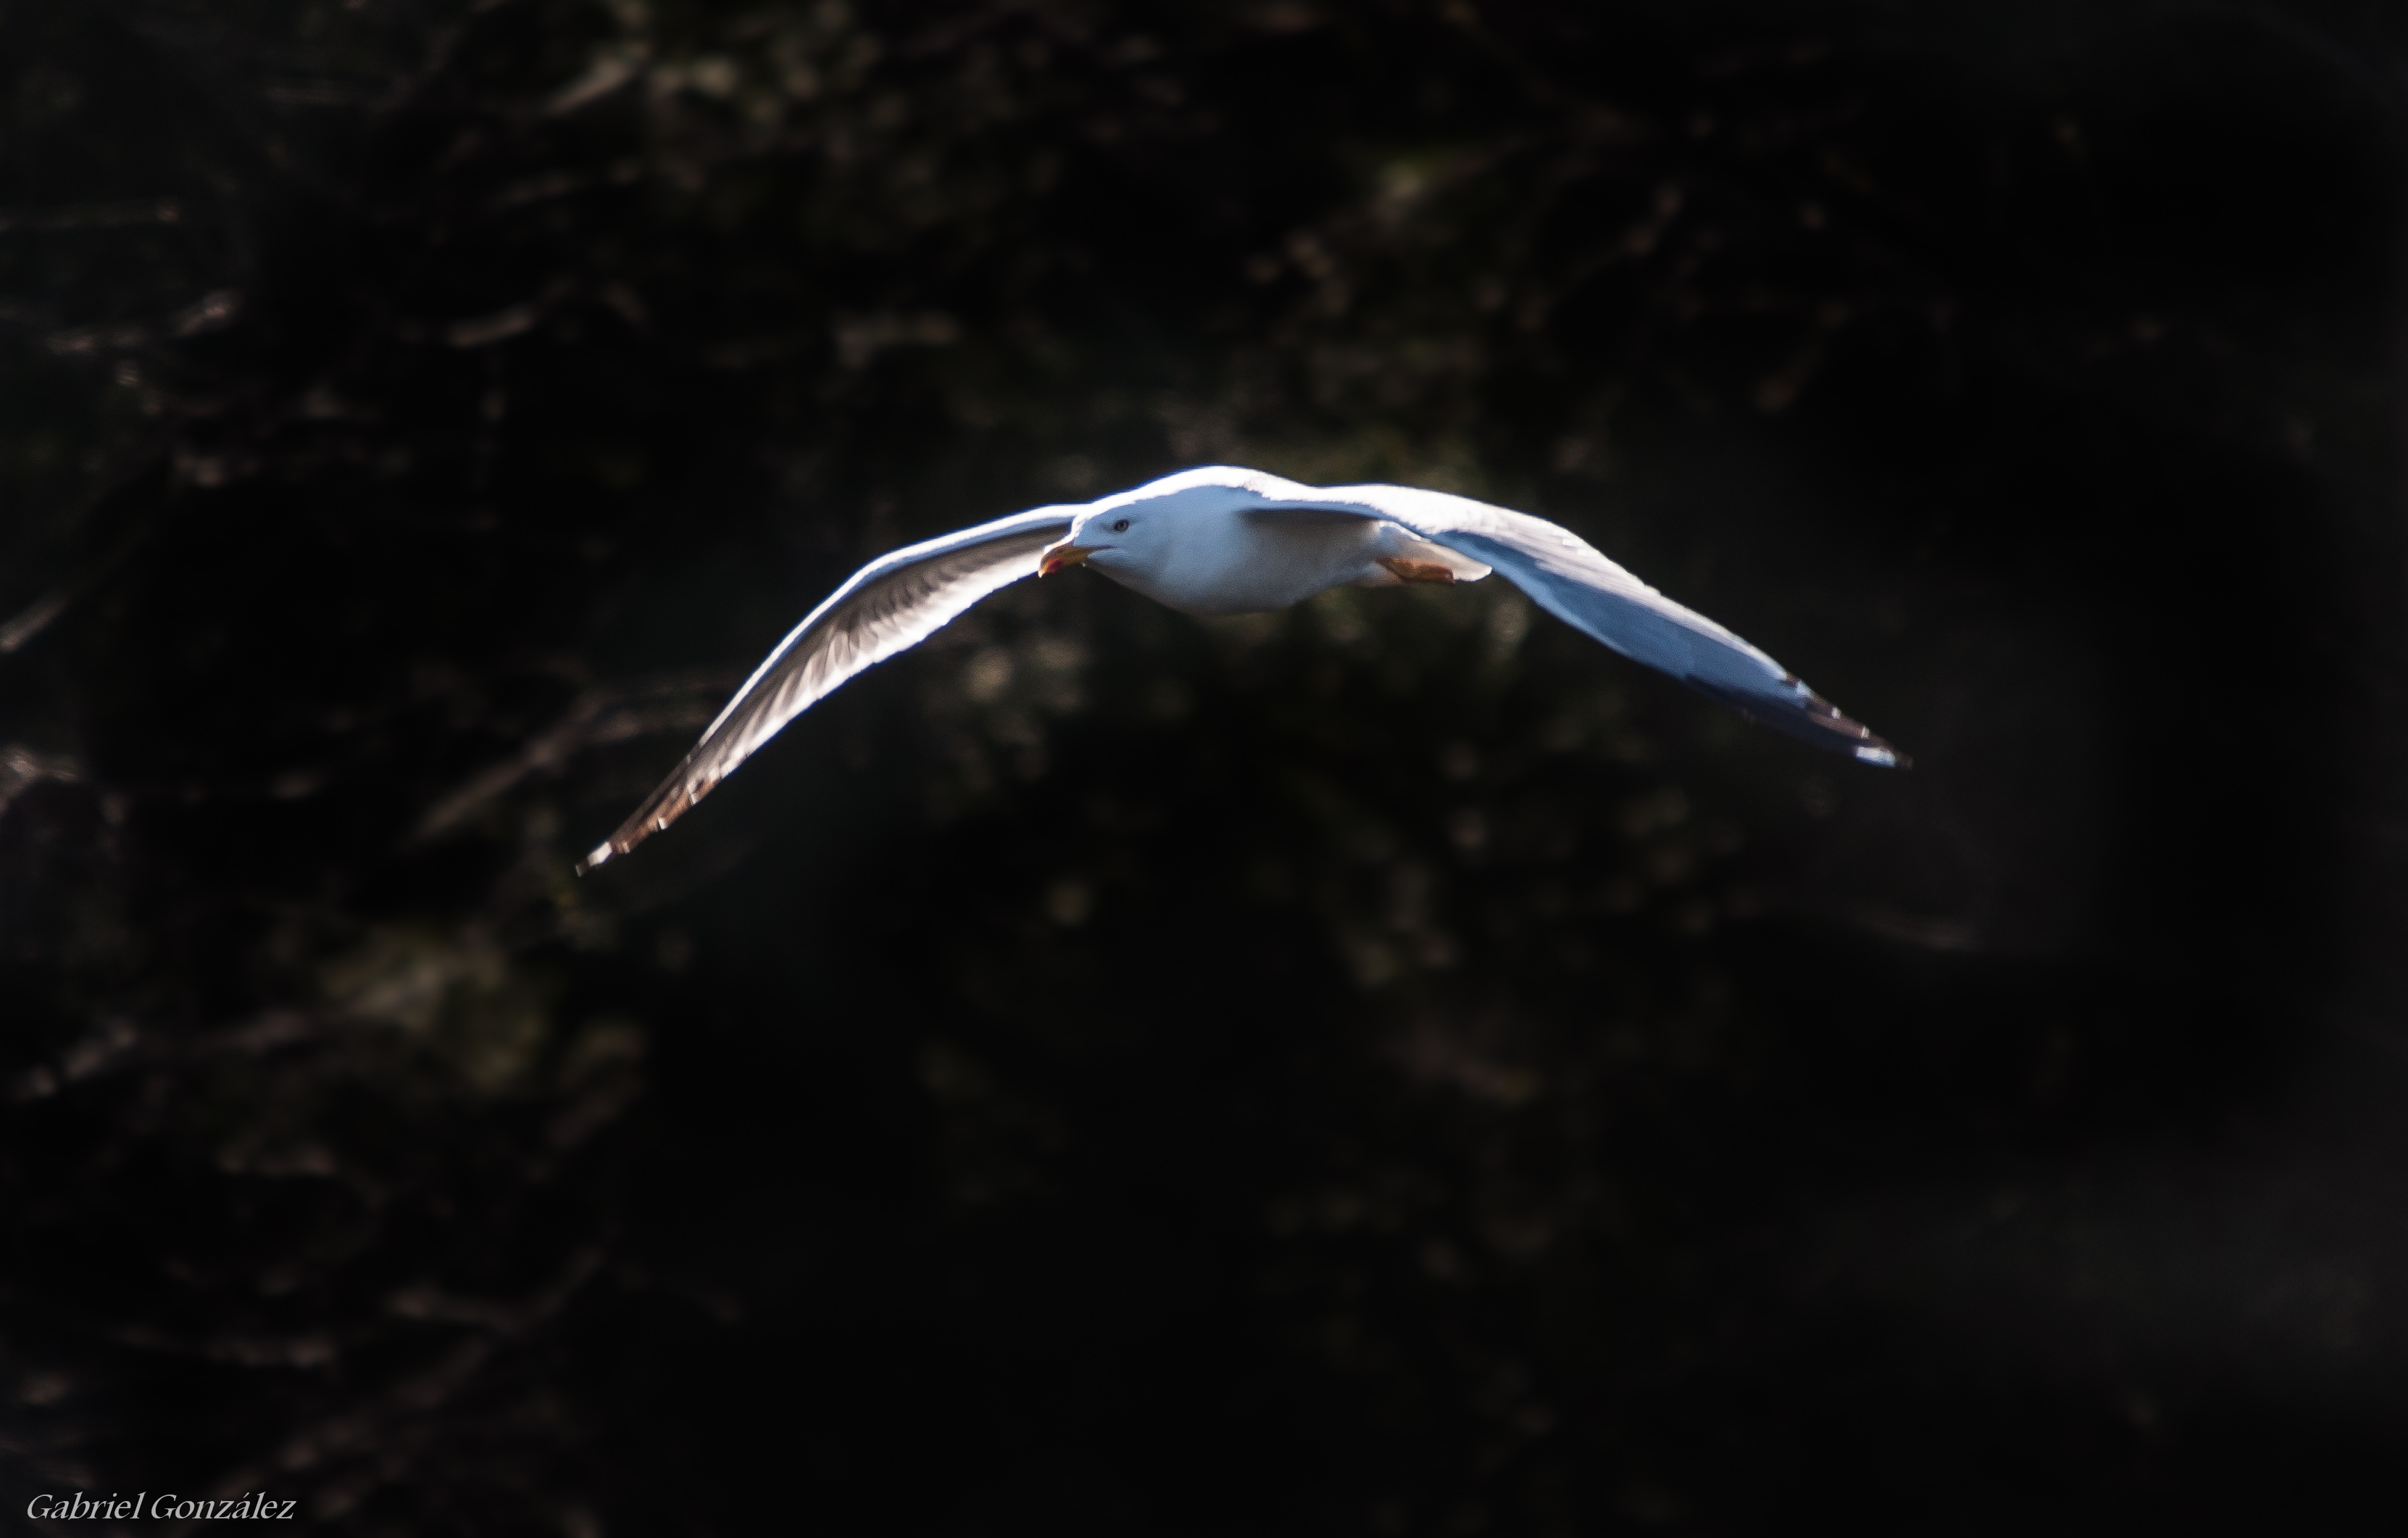
nature, bird, wing, beak, macro, animals, vertebrate, naturaleza, nikond90, ggl1, gaby1, xovesphoto, animales, sigma50500mm, 50500, gphoto, xelodegalicia, gabrielcoru a